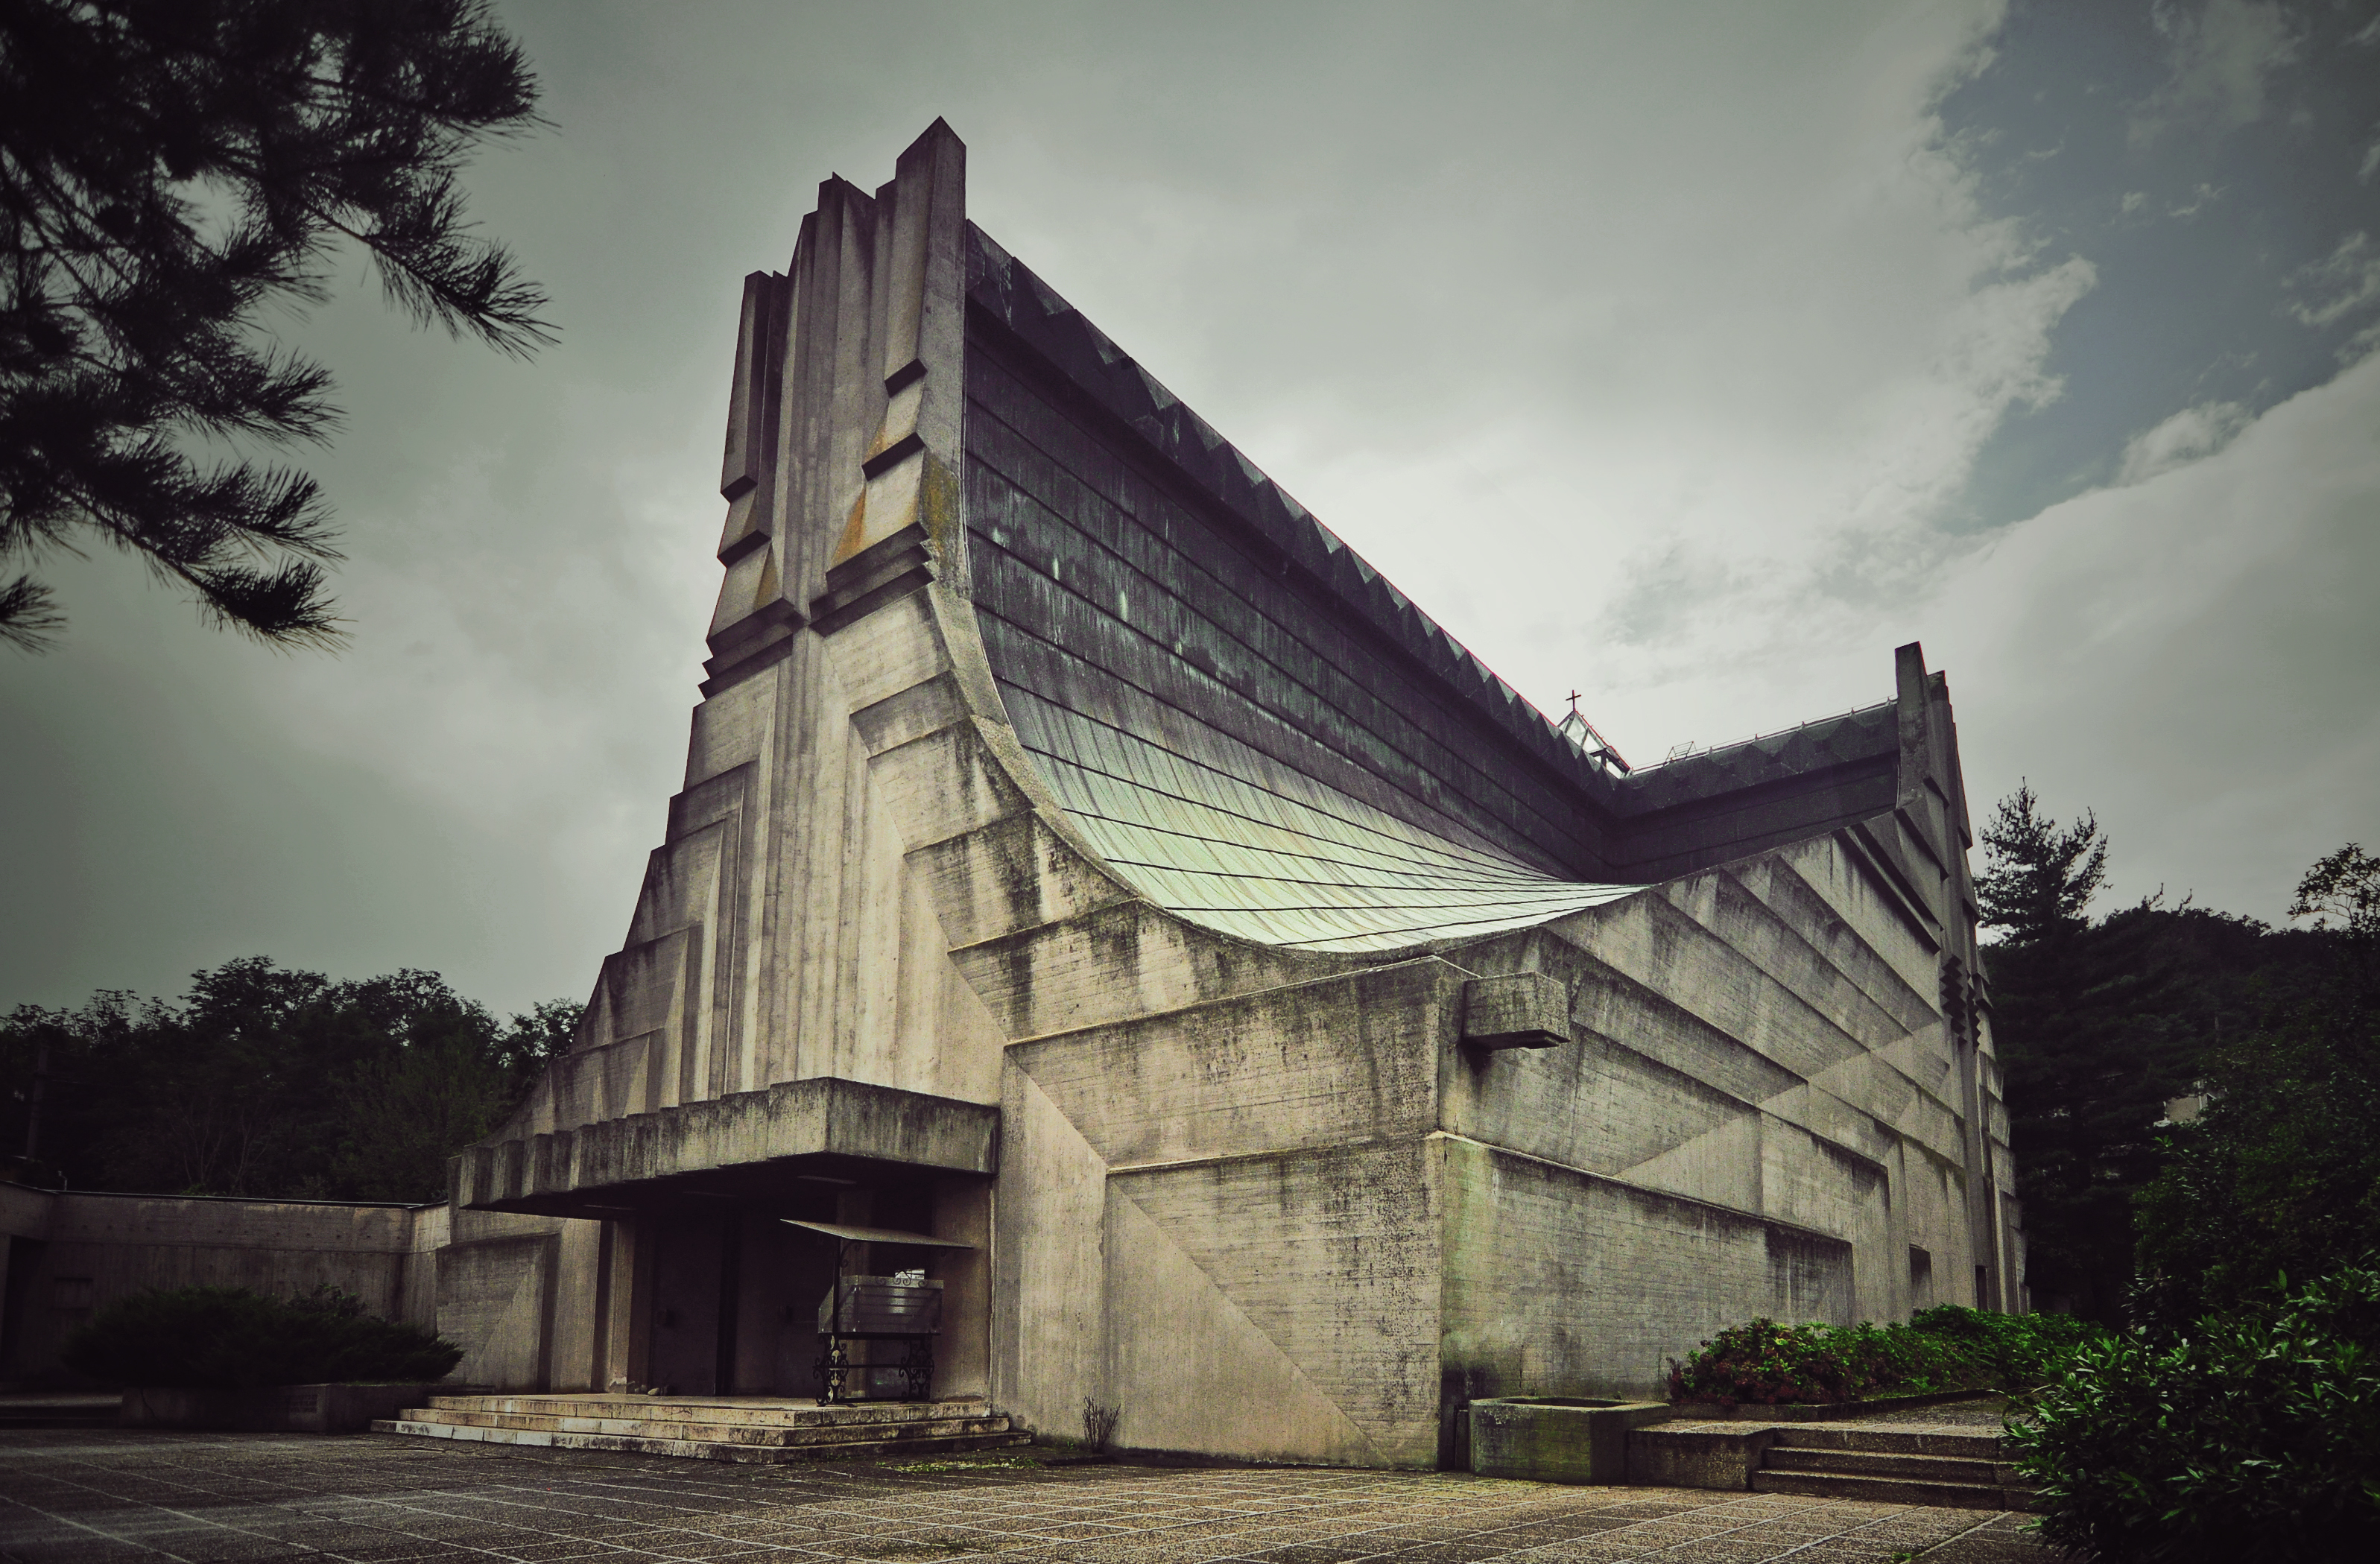
architecture, photography, house, building, monument, photo, religion, landmark, facade, church, chapel, exterior, christian, modern, concrete, place of worship, photos, religious, danube, temple, fotografie, christianity, brutalism, iron, brutalist, romancatholic, gates, beton, romania, biserica, arhitectura, patrimoniu, noncoloursincolour, bisericeasc, cladire, fatada, brut, mehedinti, dunare, orsova, aparent, lmimhiimb10371, romanocatolica, rural area, cre tinism, neprih nitaz mislire